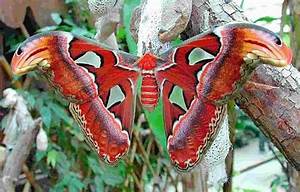
Label: butterfly